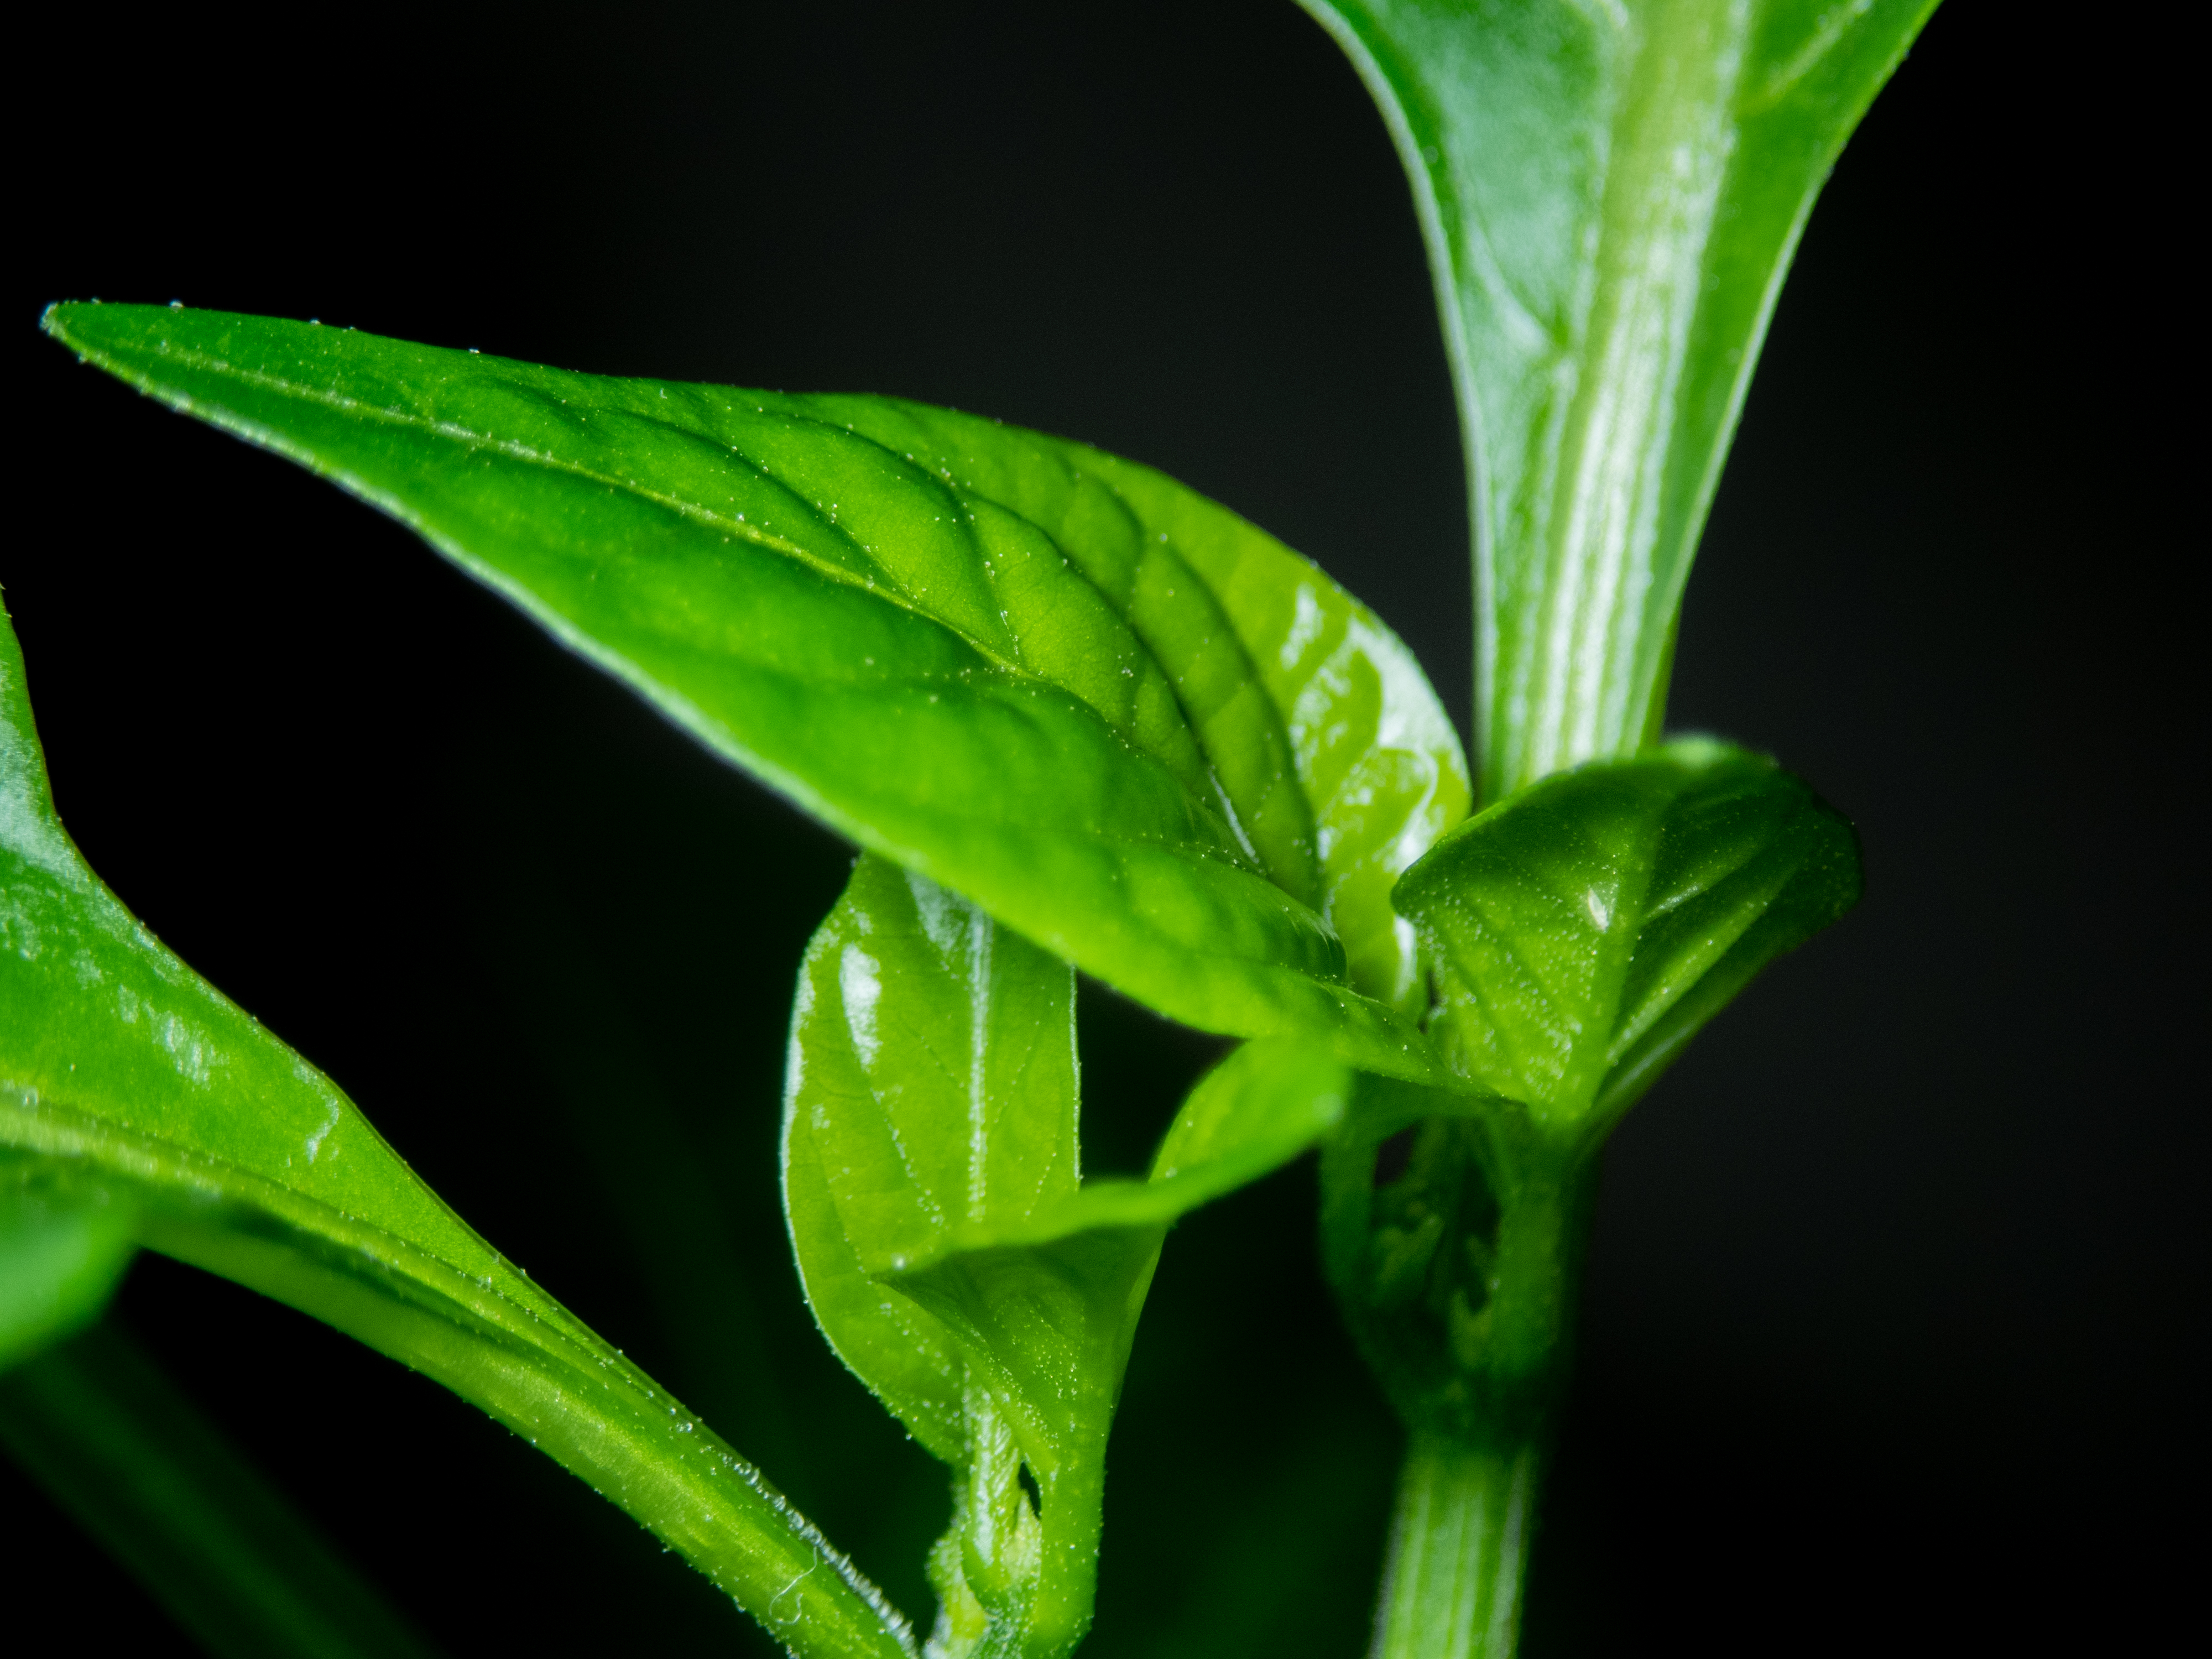
pepper, plant, green, stem, vegetable, flower, flowering plant, leaf, terrestrial plant, plant stem